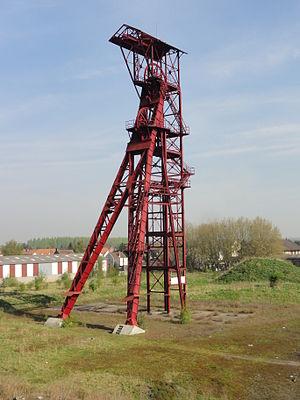
La fosse n° 8 - 8 bis de la Compagnie des mines de Dourges était un charbonnage du bassin minier du Nord-Pas-de-Calais constitué de deux puits situé à Évin-Malmaison, Pas-de-Calais, Nord-Pas-de-Calais, France. This building is inscrit au titre des Monuments Historiques. It is indexed in the Base Mérimée, a database of architectural heritage maintained by the French Ministry of Culture,
Évin-Malmaison est une commune française située dans le département du Pas-de-Calais en région Hauts-de-France.